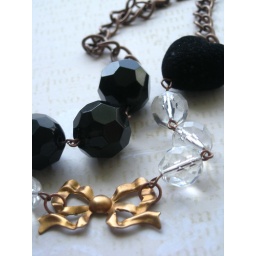
fabulous giant faceted glass beads in black and crystal, huge puffy velvet heart and the prettiest brass vintage bow ever.